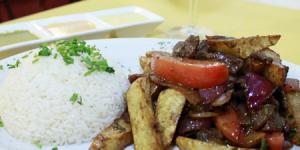
lomo en salsa de soja